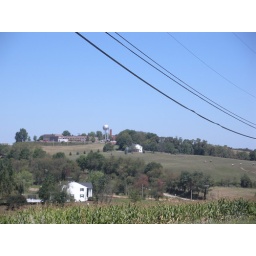
that's Fort Cherry Elementary School up on the hill by the silver water tower